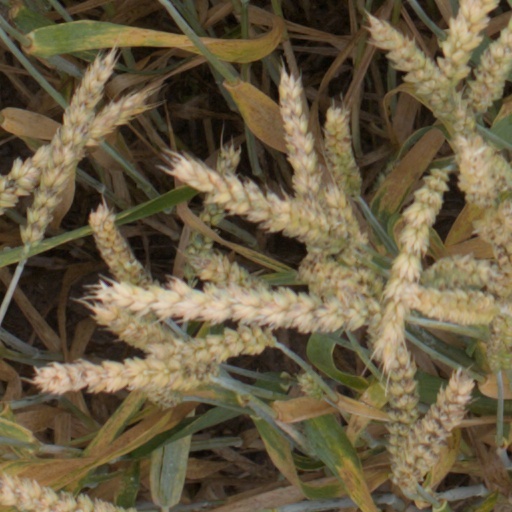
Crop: wheat